Labrador Retriever

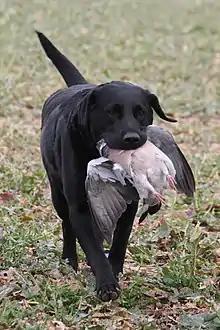
Retrieving shot game, a common wood pigeon

Labrador Retrievers have proven to have a high success rate at becoming guide dogs. A study published in 2006, tested the suitability of four different breeds (Labrador Retriever, Golden Retriever, Labrador Retriever/Golden Retriever Mix, and German Shepherds) as guide dogs. In this experiment, German Shepherds had the highest chance of not completing it. Labrador Retrievers and the Labrador Retriever/Golden Retriever Crossbreeds had the highest success rate. However, German Shepherds and Golden Retrievers had a higher success rate after going through longer training than the training required for Labrador Retrievers.